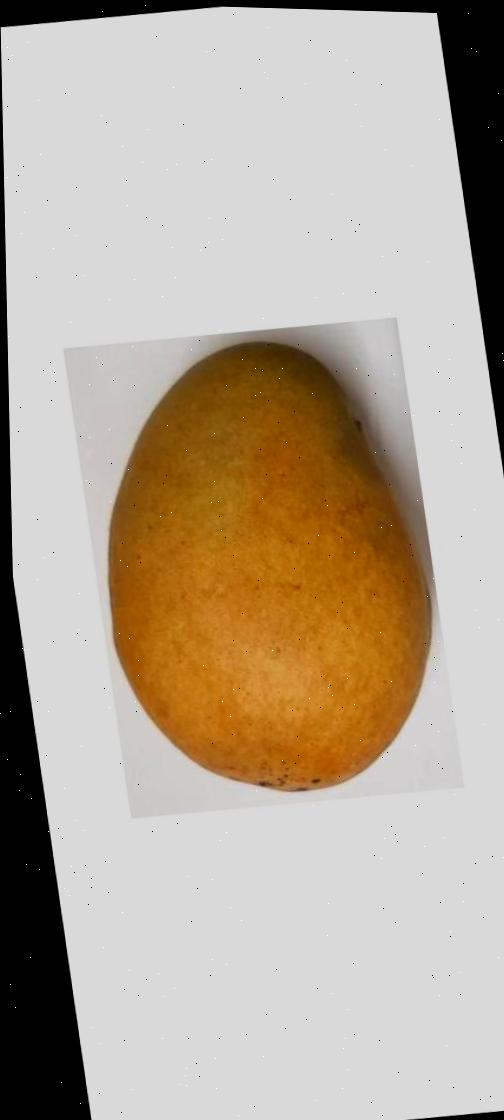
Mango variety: Bari-11